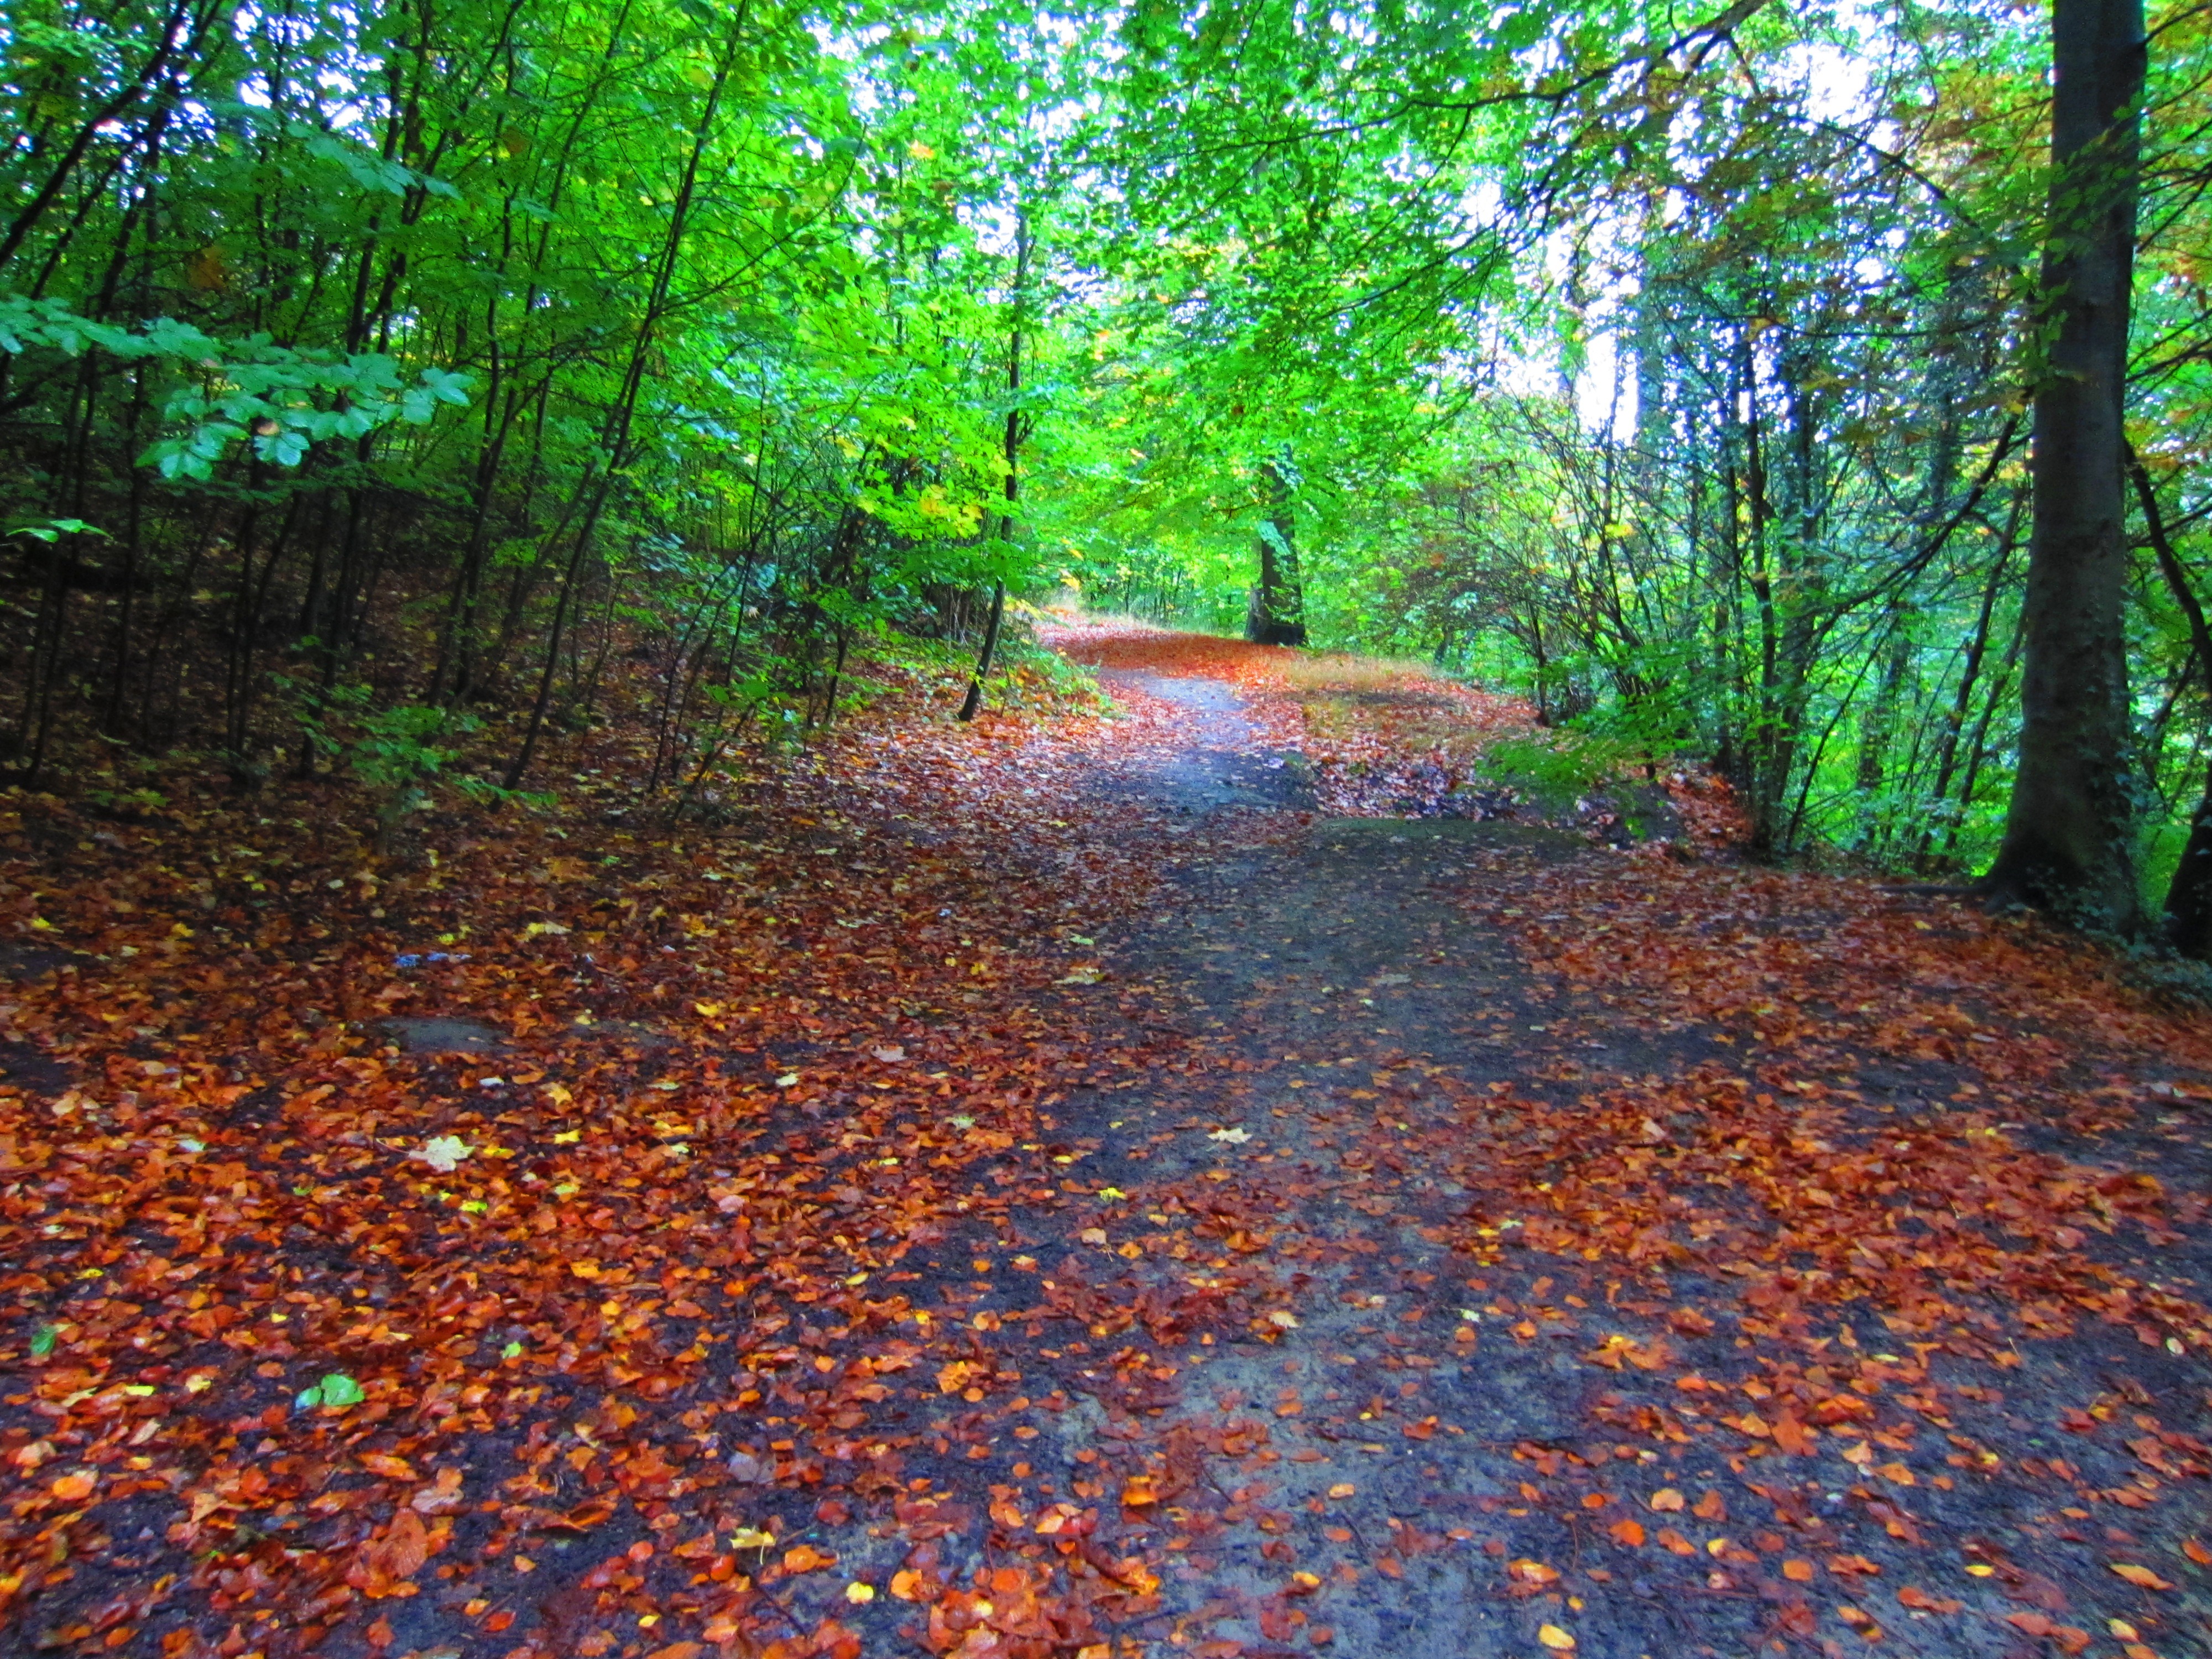
tree, forest, pathway, trail, sunlight, leaf, environment, foliage, stream, scenic, natural, autumn, scenery, season, trees, leaves, outdoors, woods, deciduous, woodland, habitat, natural environment